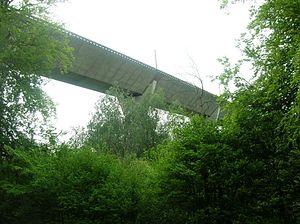
Viaduc des Étangs de Commelles (Ligne Paris / Creil RER D)
La ligne de Paris-Nord à Lille est l'une des grandes artères radiales du réseau ferré français. D'une longueur de 251 kilomètres, elle relie Paris à Lille, à travers les régions Île-de-France et Hauts-de-France. Tracée le plus souvent en fond de vallée ou en plaine dans le relief peu accentué du Nord de la France, cette grande radiale possède un profil plutôt favorable et un équipement de bon niveau, autorisant des vitesses assez élevées.
Les étangs de Commelles sur les communes d’Orry-la-Ville et de Coye-la-Forêt au sud du département de l'Oise font partie du domaine de Chantilly. Créés au XIIIᵉ siècle dans la vallée de la Thève, c'est un des lieux de promenades très fréquentés de la forêt de Chantilly.